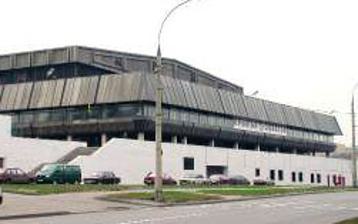
Building: Soviet Wings Sport Palace
Country: Russia
Year built: 1980
Soviet Wings Universal Sport Palace Main entrance of building Soviet Wings Universal Sport Palace ( Russian : Универсальный дворец спорта «Крылья Советов» ) is an indoor sporting arena located in Moscow , Russia .  The capacity of the arena is 5,670, it was opened on December 2, 1980.  It is the home arena of the MHC Krylya Sovetov ice hockey team. Authority control databases : Geographic MusicBrainz place 55°43′13″N 37°24′21″E / 55.72028°N 37.40583°E / 55.72028; 37.40583 This article about a European ice hockey arena is a stub . You can help Wikipedia by expanding it . v t e This article about a Russian sports venue is a stub . You can help Wikipedia by expanding it . v t e References